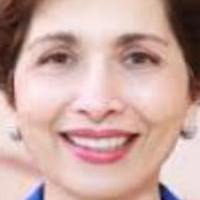
Age group: age 41-55